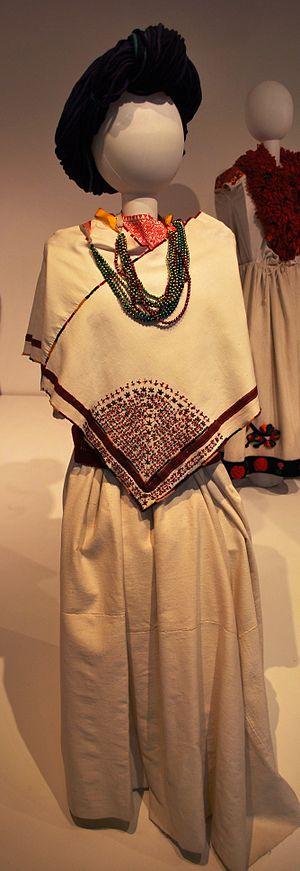
Les textiles mexicains sont le fruit d'une longue histoire, remontant au moins à -1400. Avant la période hispanique, les fibres végétales utilisées provenaient principalement du yucca, du palmier ou de plantes succulentes, ainsi que du coton dans les plaines du sud au climat plus chaud. Après la chute de l'Empire aztèque, les espagnols amènent avec eux de nouvelles matières premières, comme la soie et la laine, ainsi que des techniques européennes comme l'utilisation du métier à tisser. Les styles vestimentaires changent aussi significativement. Les tissus sont produits dans des ateliers ou de façon domestique jusqu'à l'époque de Porfirio Díaz, qui correspond à la mécanisation du tissage, apportée par les français. De nos jours, les textiles pour l'habillement ou d'autres applications sont fabriqués industriellement ou par des artisans. Les produits encore fabriqués à la main comptent notamment des vêtements pré-hispaniques comme des huipils ou des sarapes, souvent brodés. Les habits, les tapis et d'autres pièces sont faits à partir de fibres et de teintures naturelles.